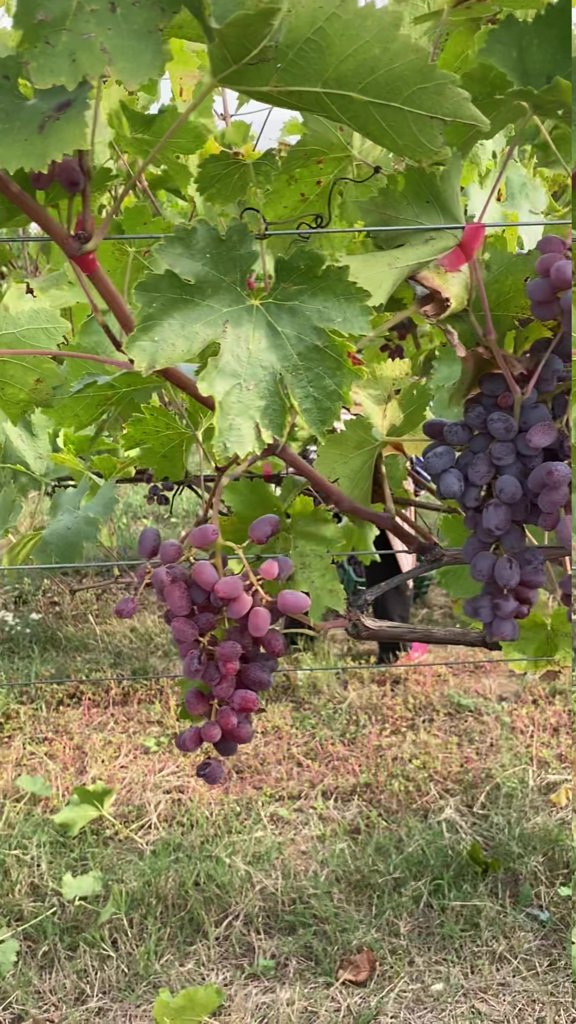
Berries visible: 108
Grape clusters: 3